Cash4Life

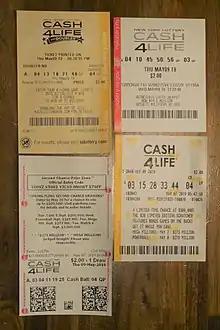
Cash4Life tickets representing four of the game's ten members

"Cash4Life" was also the name of a significantly different game offered from March 30, 1998, to September 7, 2000, by the Multi-State Lottery Association (MUSL). The top prize, $1,000-per-week-for-life (no cash option), was won if the player's primary set of two-digit numbers (00 through 99) matched those drawn. It was offered in Indiana, Iowa, Kansas, Minnesota, Montana, Nebraska, New Hampshire, South Dakota, West Virginia, Wisconsin, and the District of Columbia.